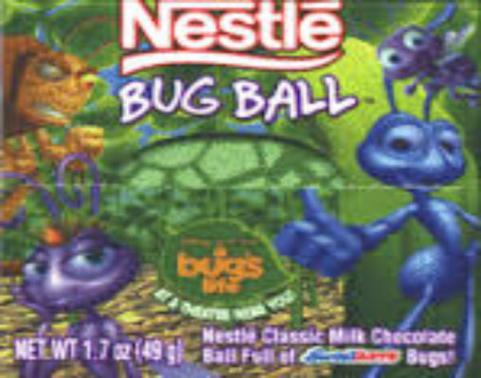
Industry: Leisure